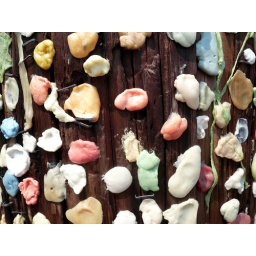
Chewed gum totally covers a telephone pole in downtown Charleston, SC.